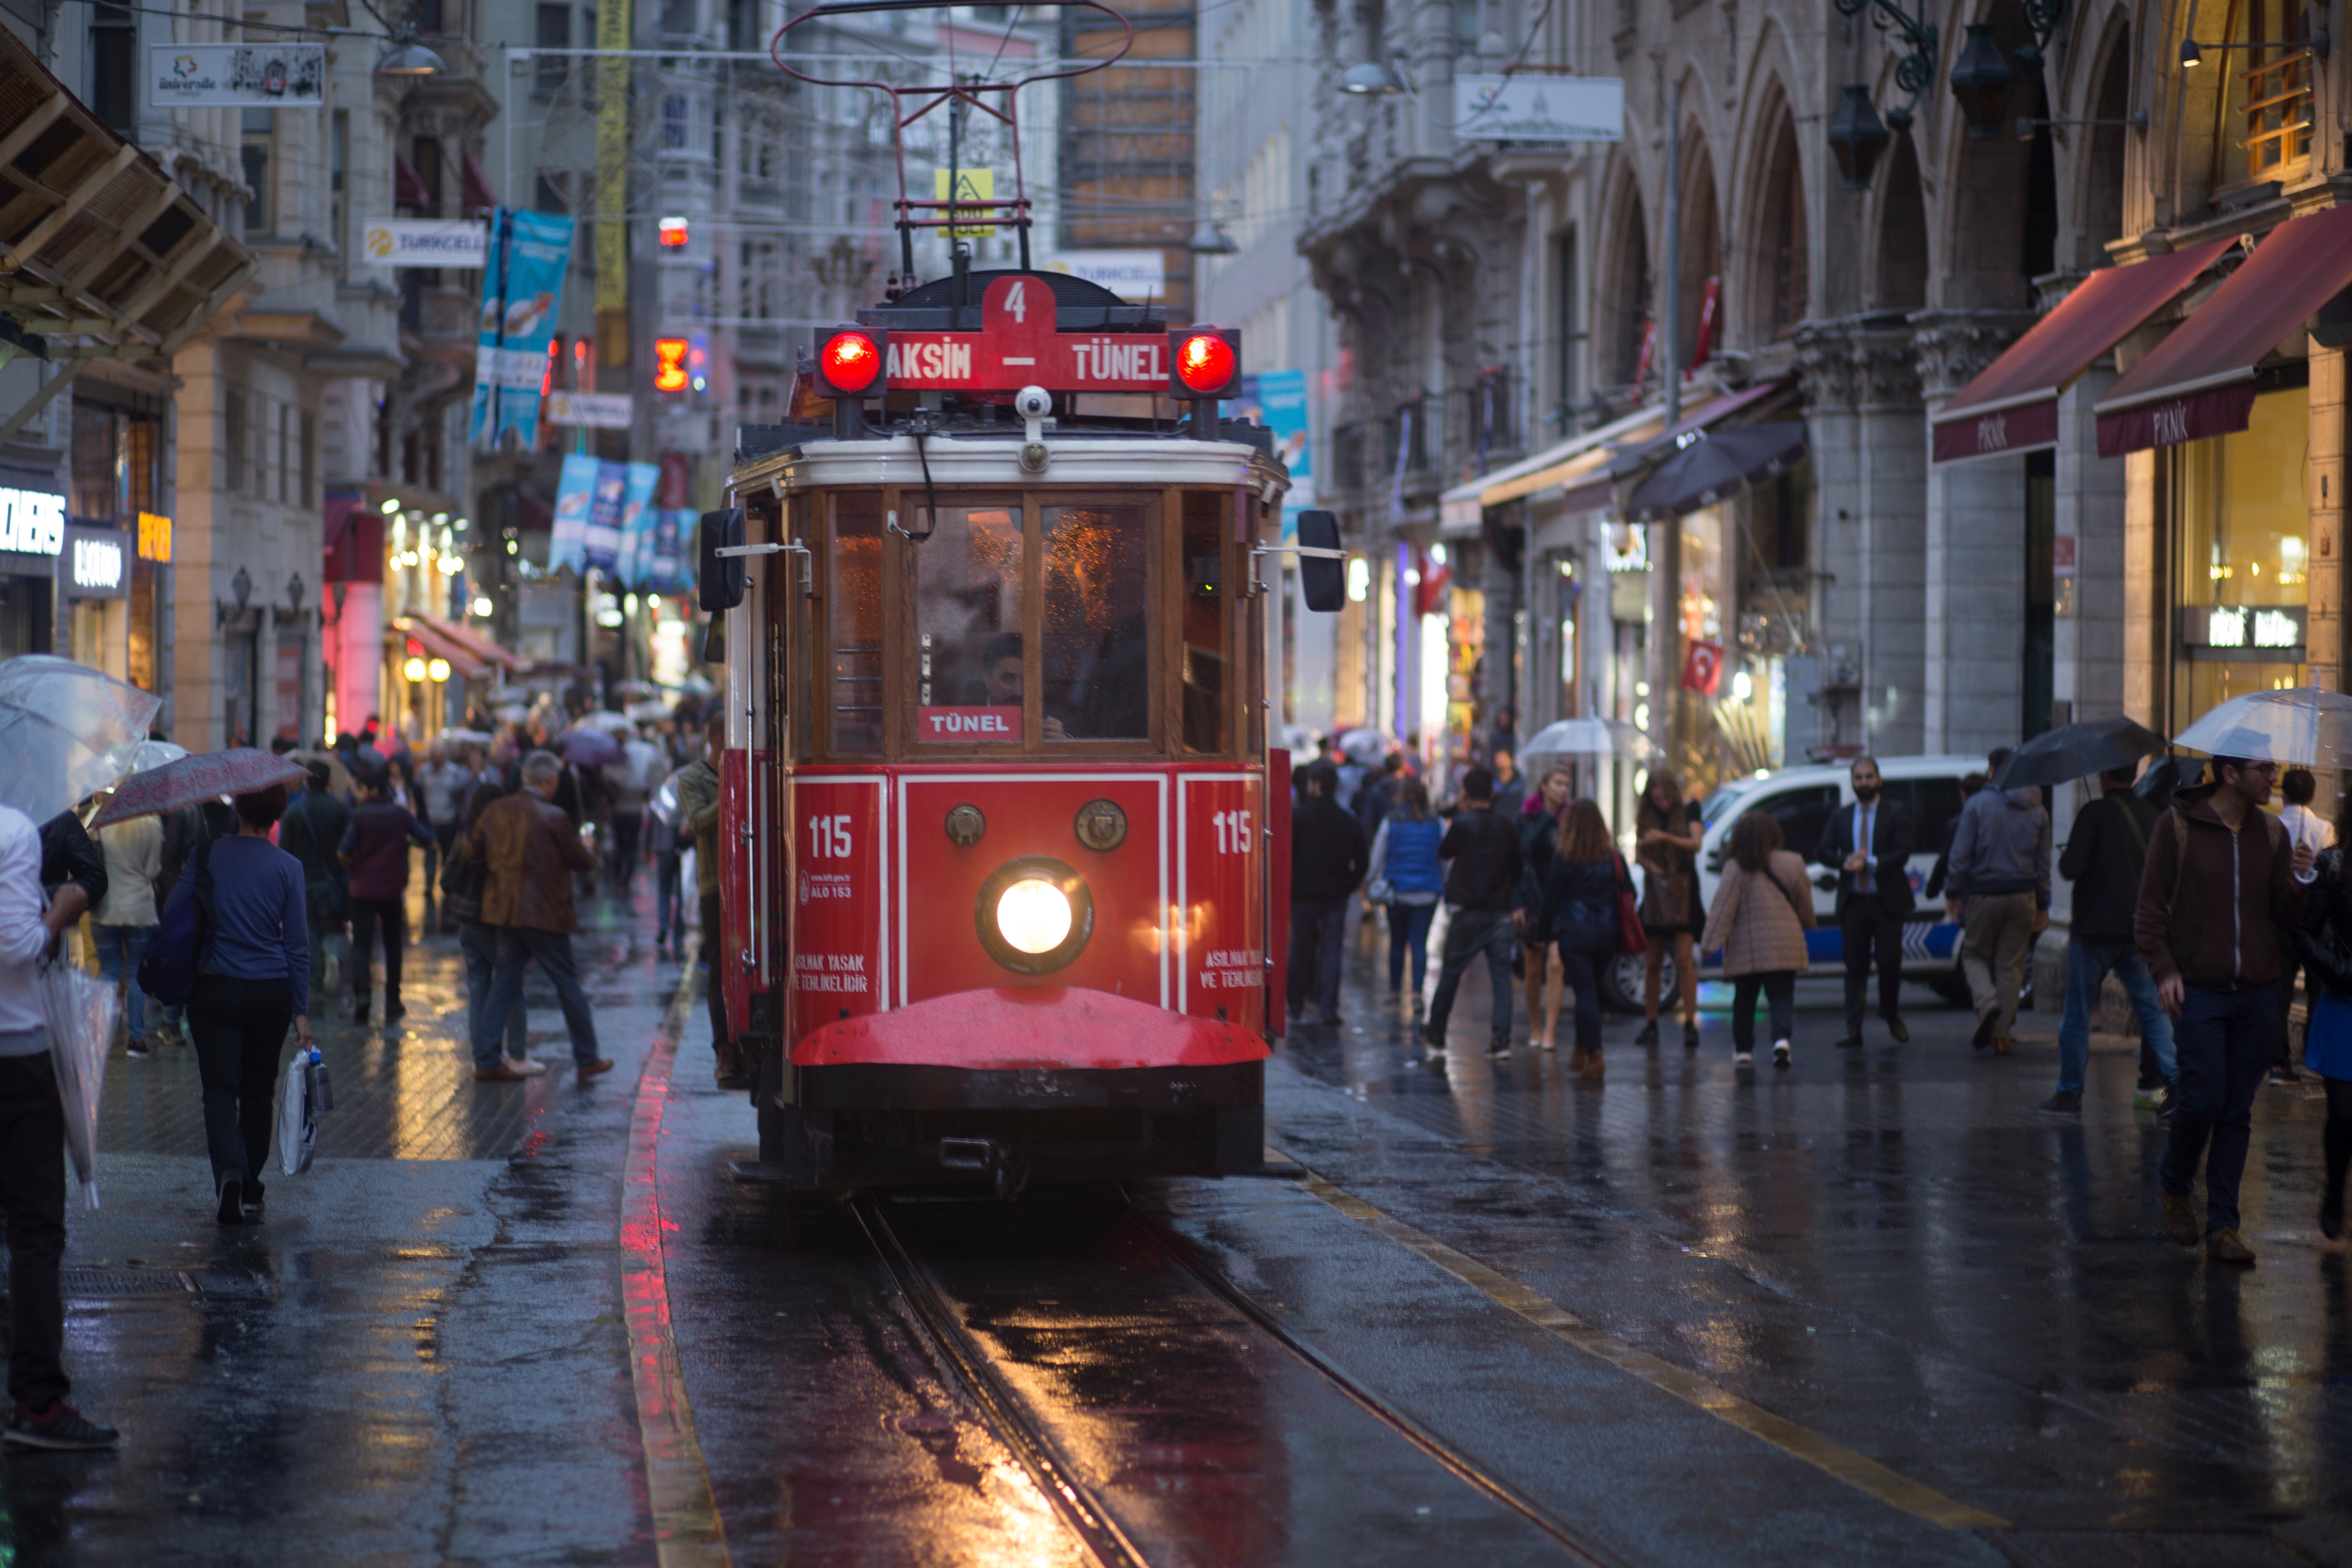
pedestrian, road, street, night, downtown, tram, transport, evening, vehicle, cable car, public transport, infrastructure, metropolitan area